Sheikh Abbas

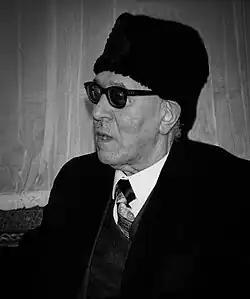

Abbas el Hocine Bencheikh called Sheikh Abbas (1912 – 3 May 1989), was an Algerian diplomat, cleric, writer, and rector of the Muslim Institute and the Great Mosque of Paris.